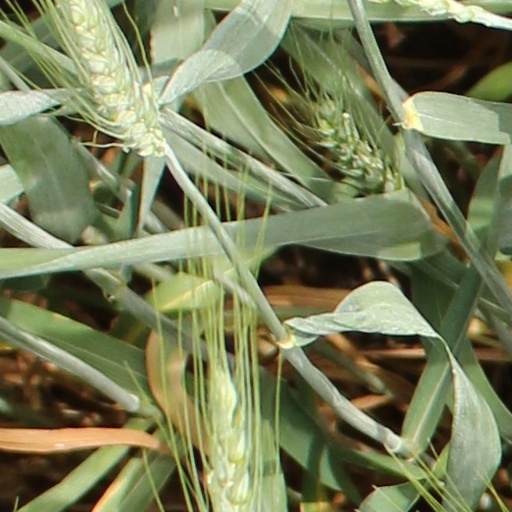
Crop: wheat